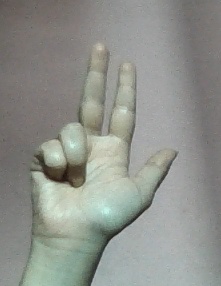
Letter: al